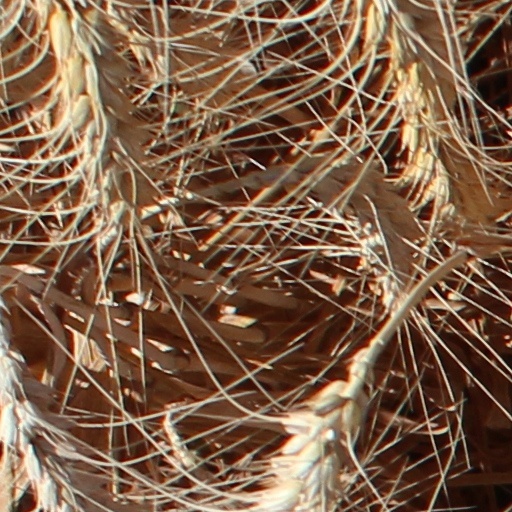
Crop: wheat